1995 World Series

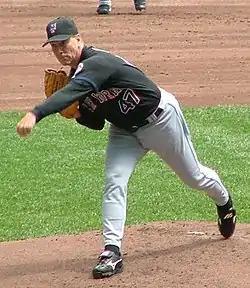
Tom Glavine, the winning pitcher in Game 2.

Atlanta No. 2 starter Tom Glavine got the win in Game 2, aided by a big sixth-inning home run by catcher Javy López, who also picked Manny Ramirez off first base at a crucial moment in the eighth inning to erase a potential game-tying baserunner. The Indians had taken an early 2–0 lead on an Eddie Murray two-run home run after Albert Belle got on base, but the Braves evened the score in the third with a sac fly by Chipper Jones and an RBI single by David Justice. Lopez launched his home run in the sixth inning from Cleveland starter Dennis Martínez. The Atlanta bullpen held off the Indians in the later innings despite allowing a run in the seventh, and Mark Wohlers earned the save, giving the Braves a 2–0 series lead.